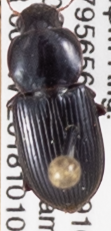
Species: Discoderus robustus
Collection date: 2018-10-10
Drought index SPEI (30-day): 1.382
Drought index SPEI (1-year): -0.656
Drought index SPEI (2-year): -1.45